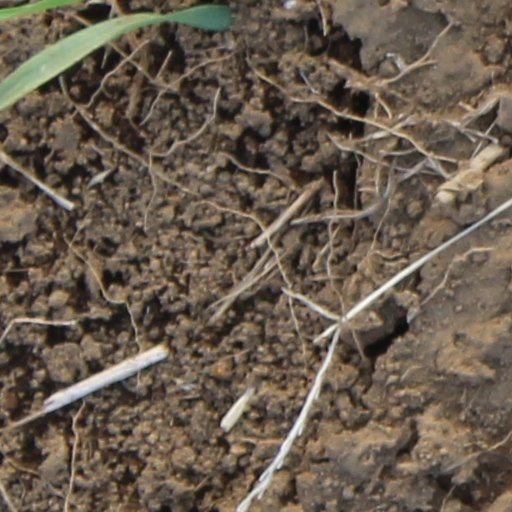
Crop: wheat